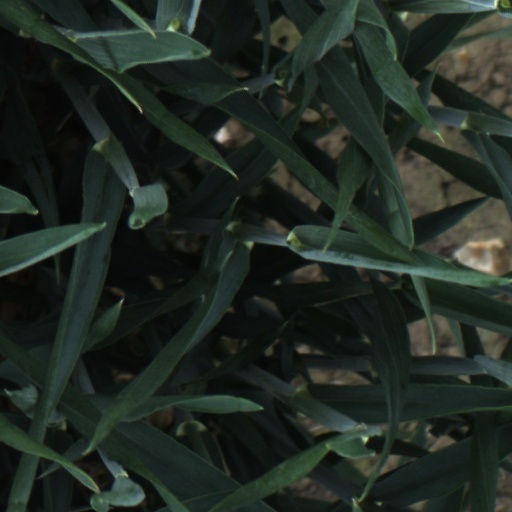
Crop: wheat